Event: Nepal Earthquake
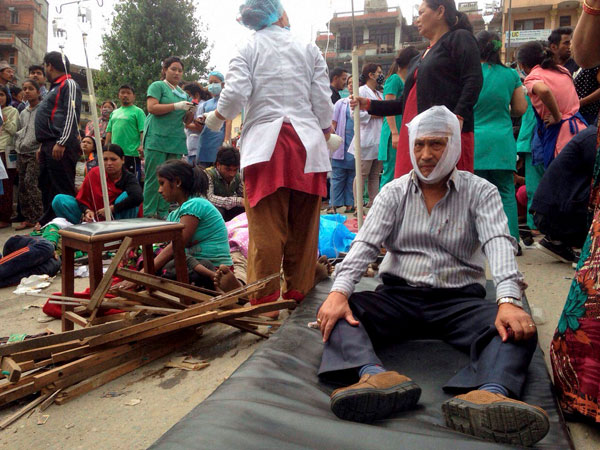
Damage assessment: damage